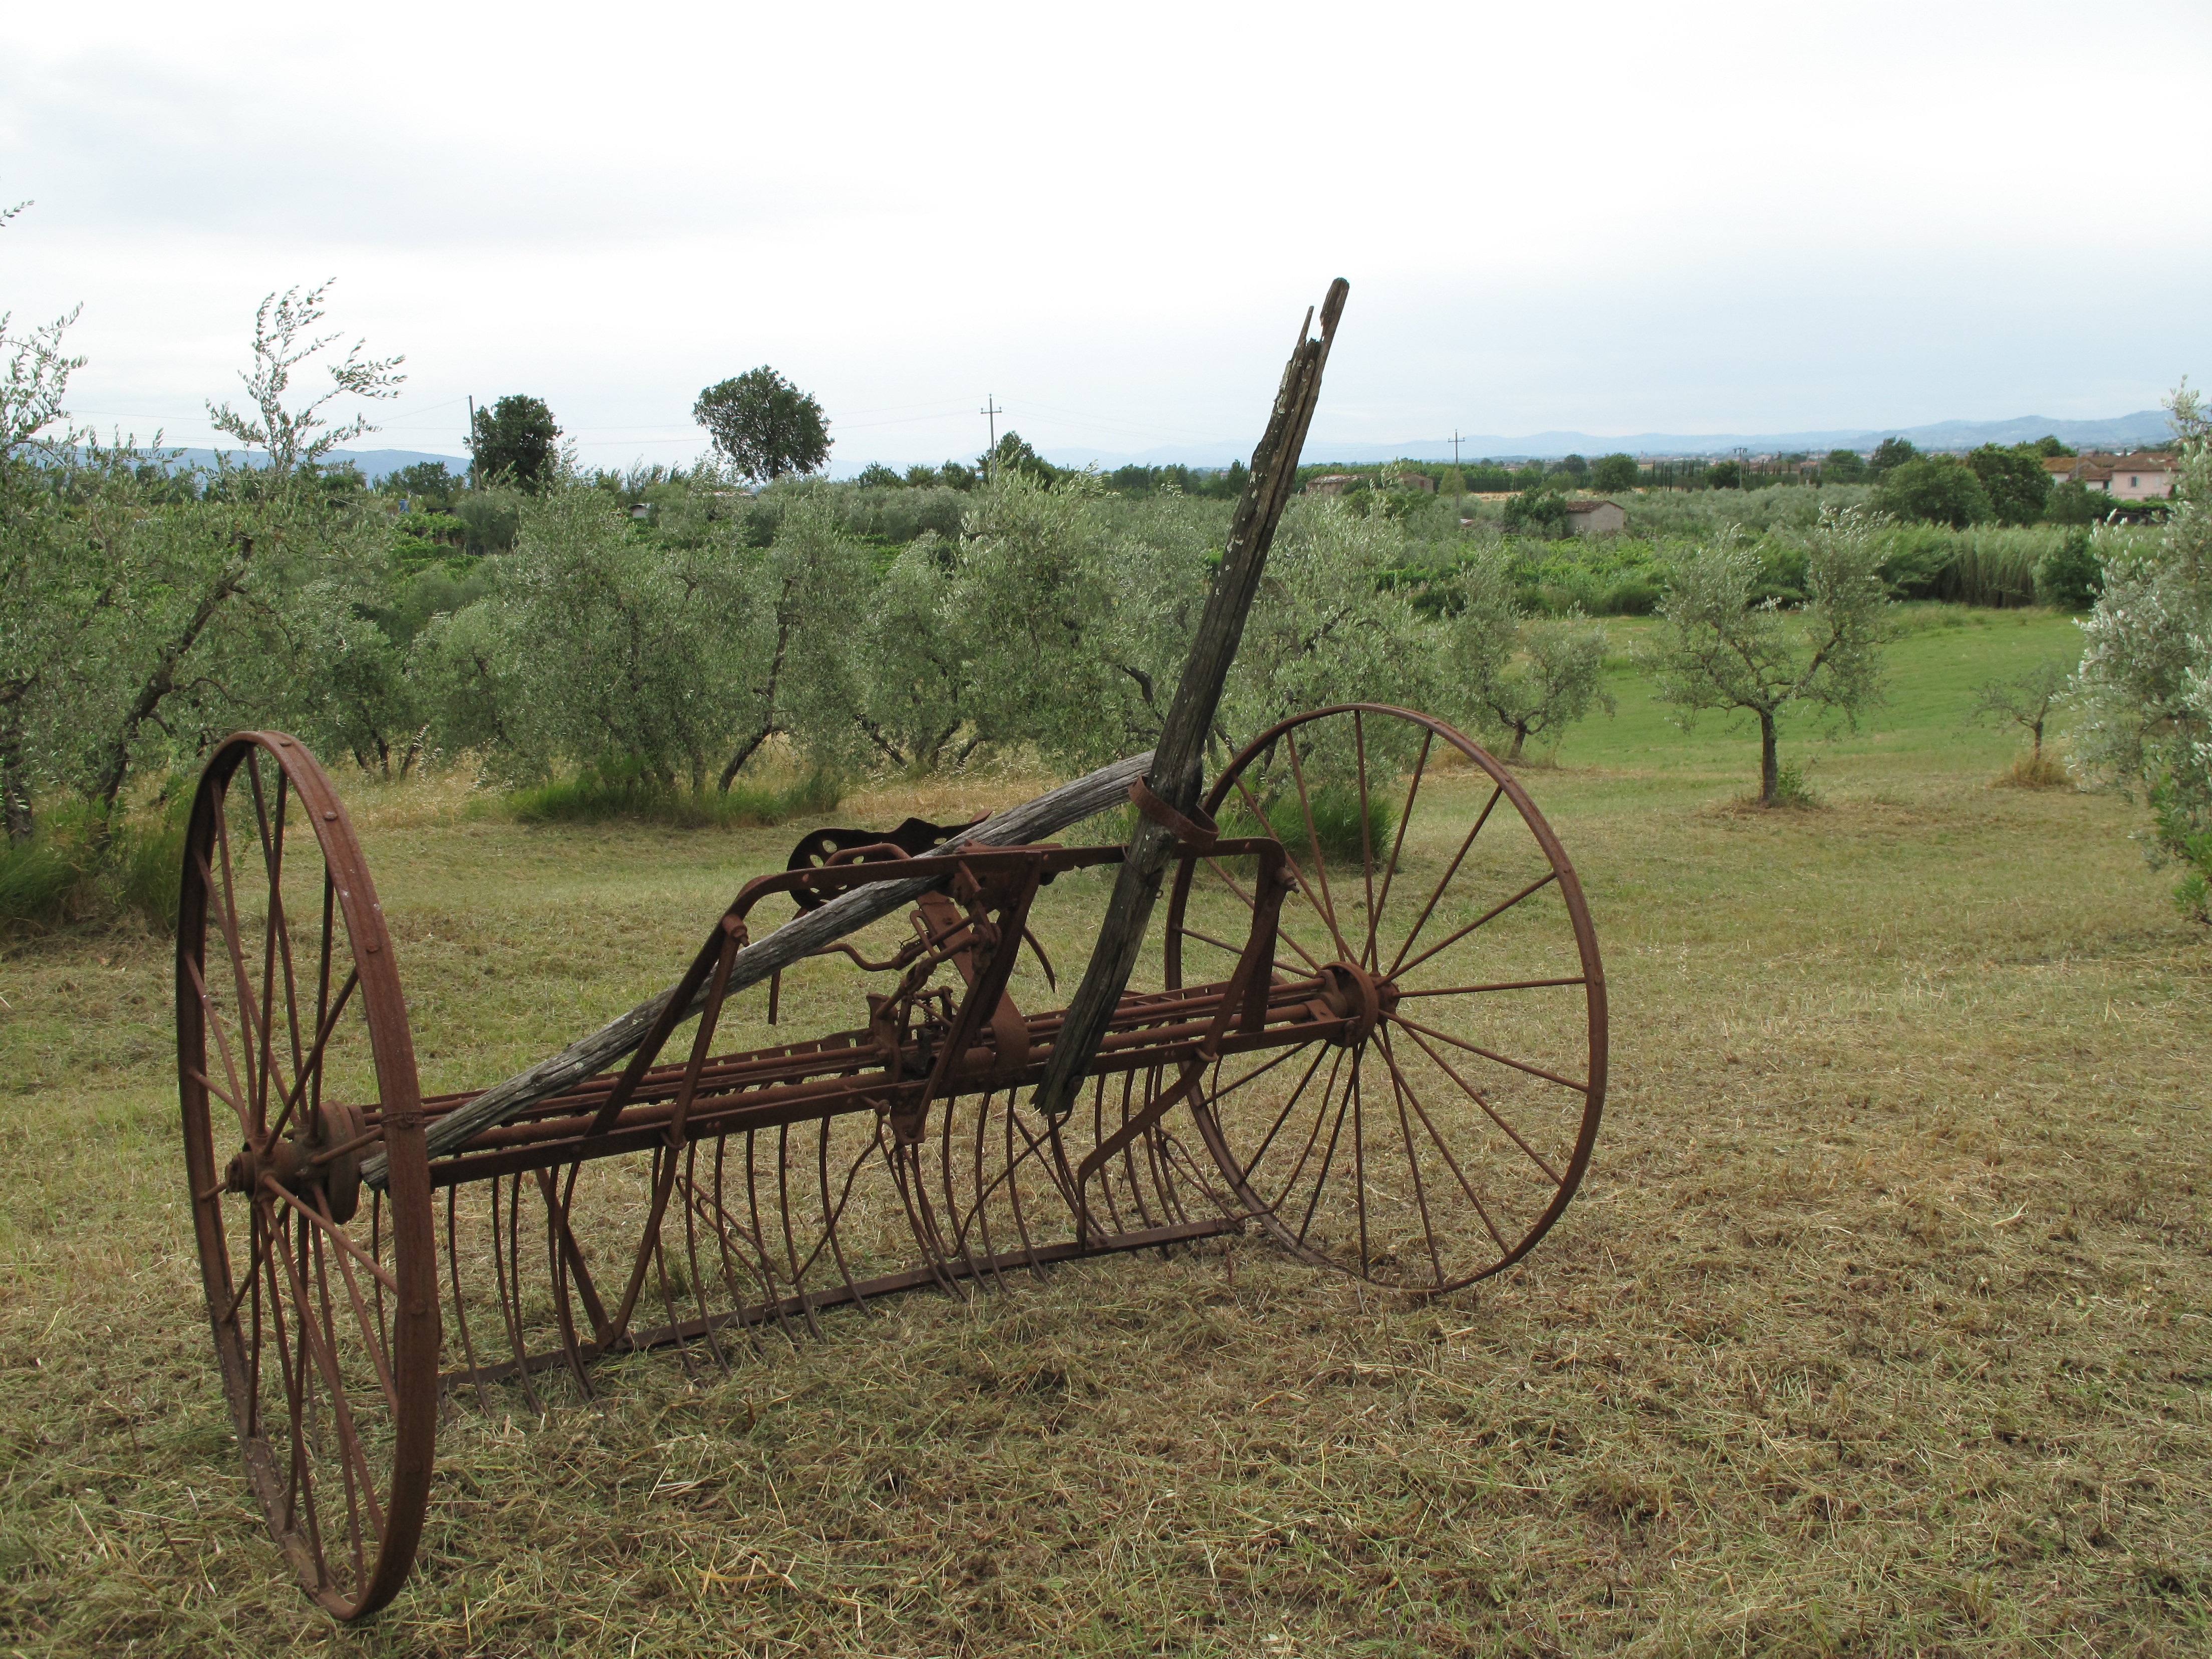
hay, field, cart, orchard, vehicle, tuscany, agriculture, weapon, farmland, tools, cannon, olives